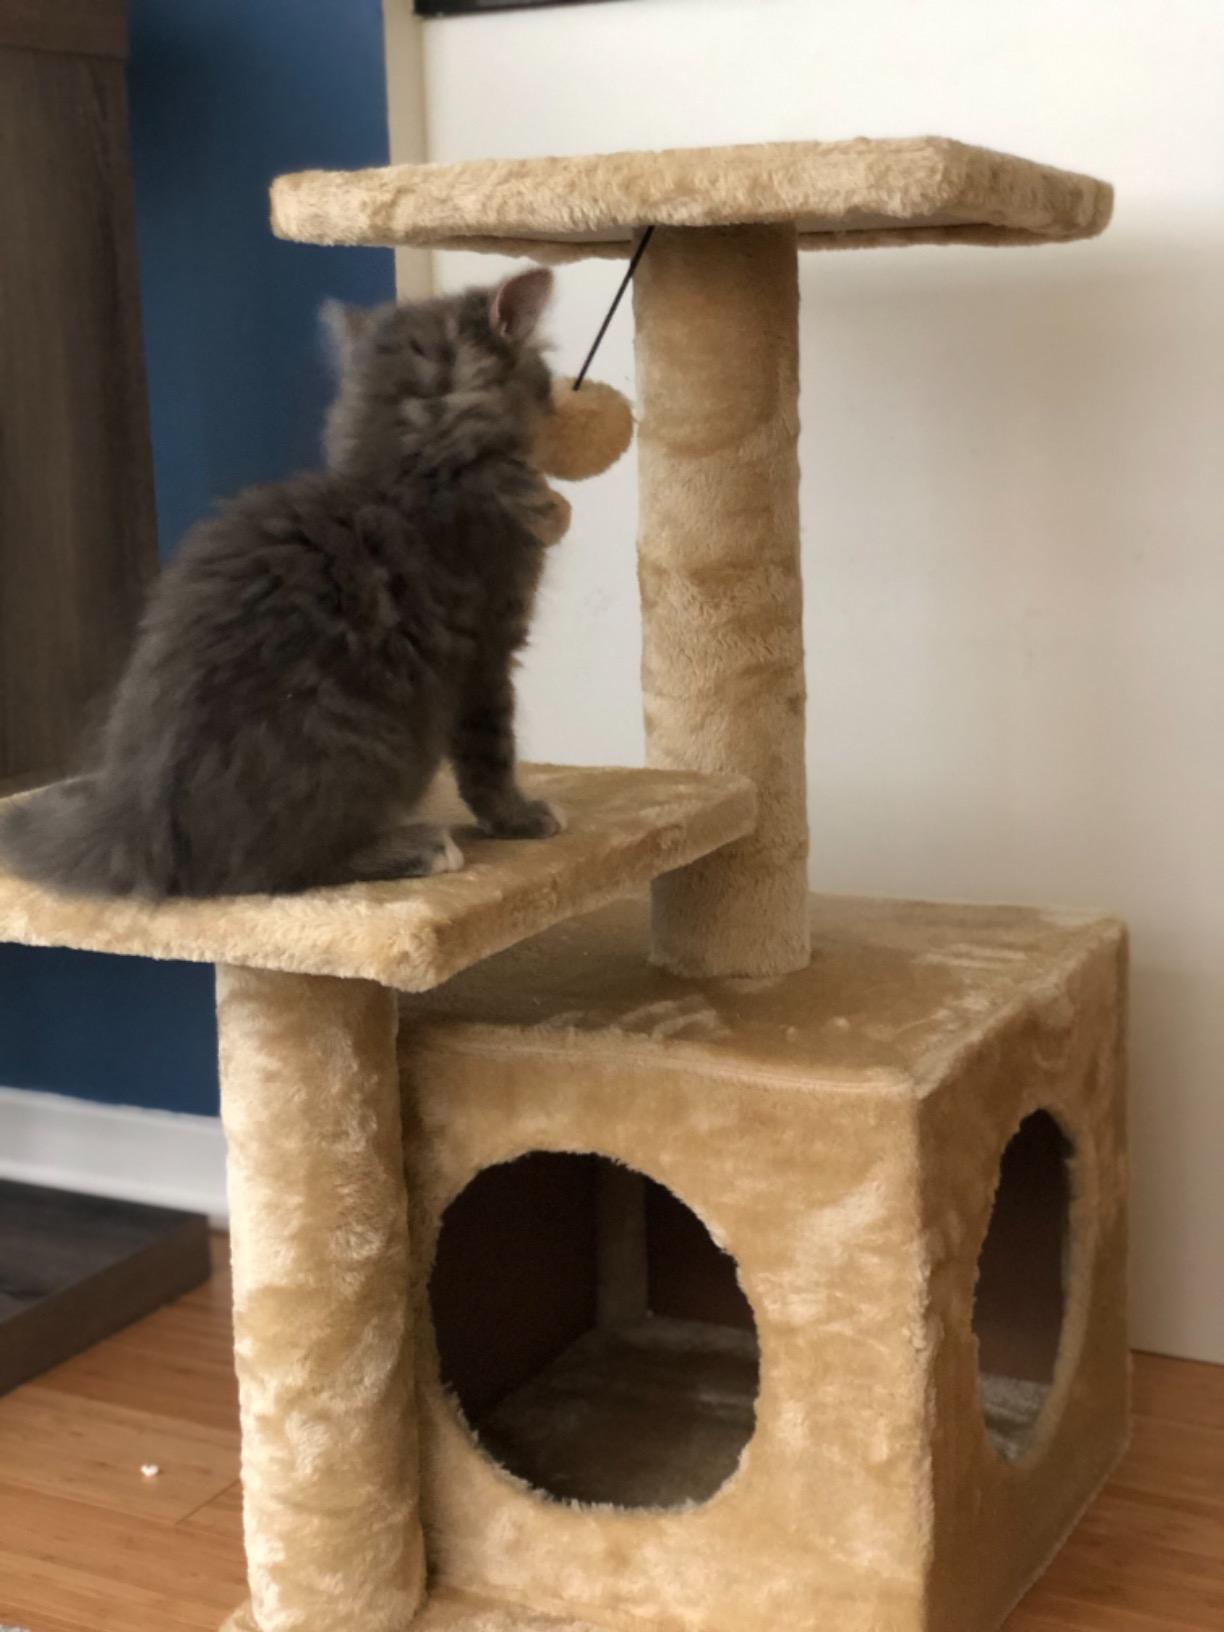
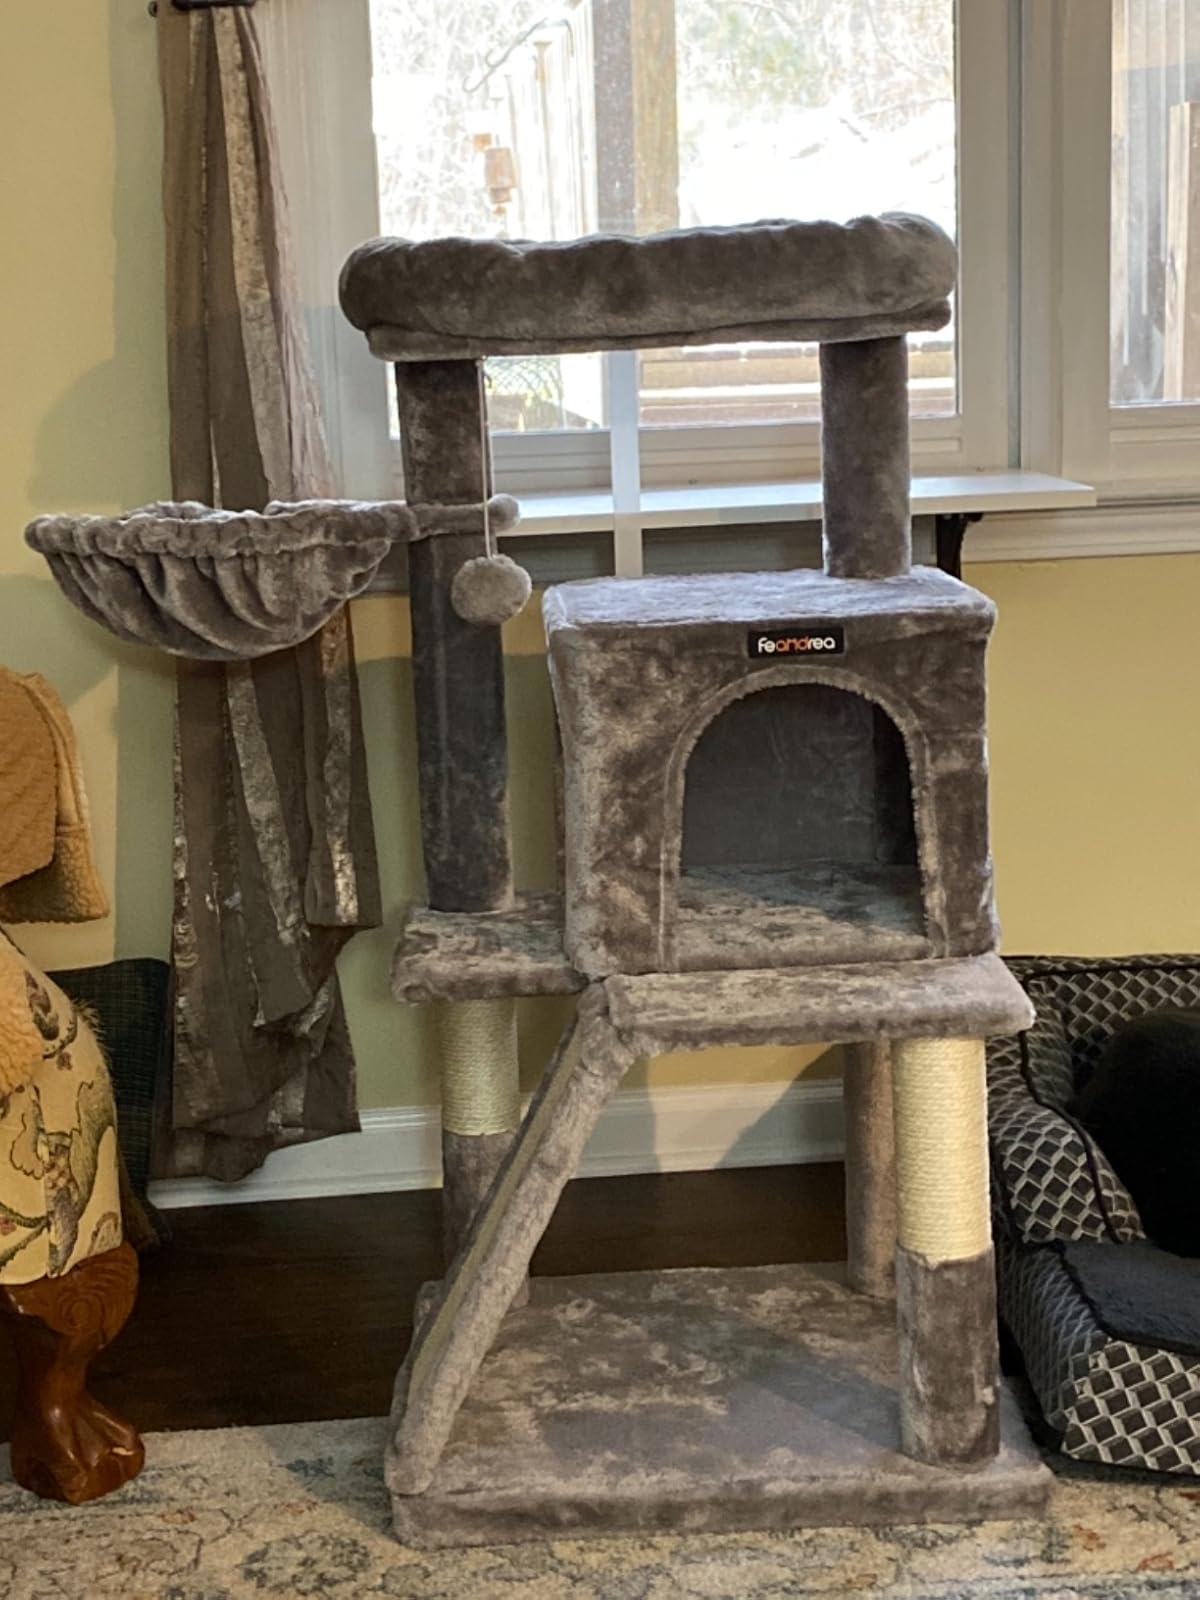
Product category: items_cat tree
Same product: no